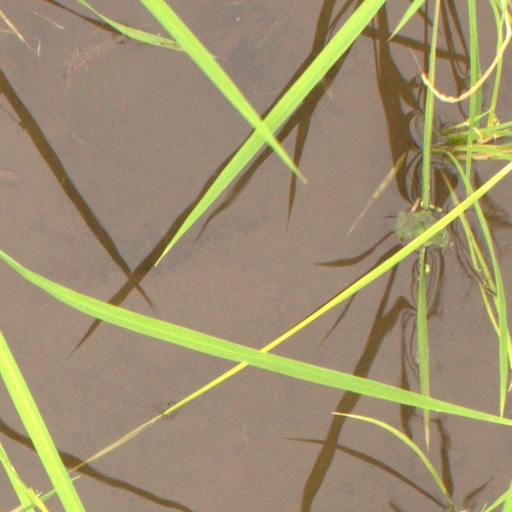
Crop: rice